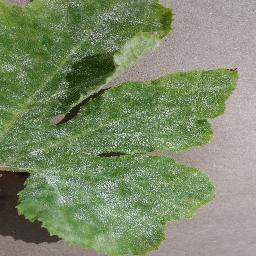
Label: Squash___Powdery_mildew